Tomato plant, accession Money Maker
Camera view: vertical (180 deg); turntable rotation: 60 degrees
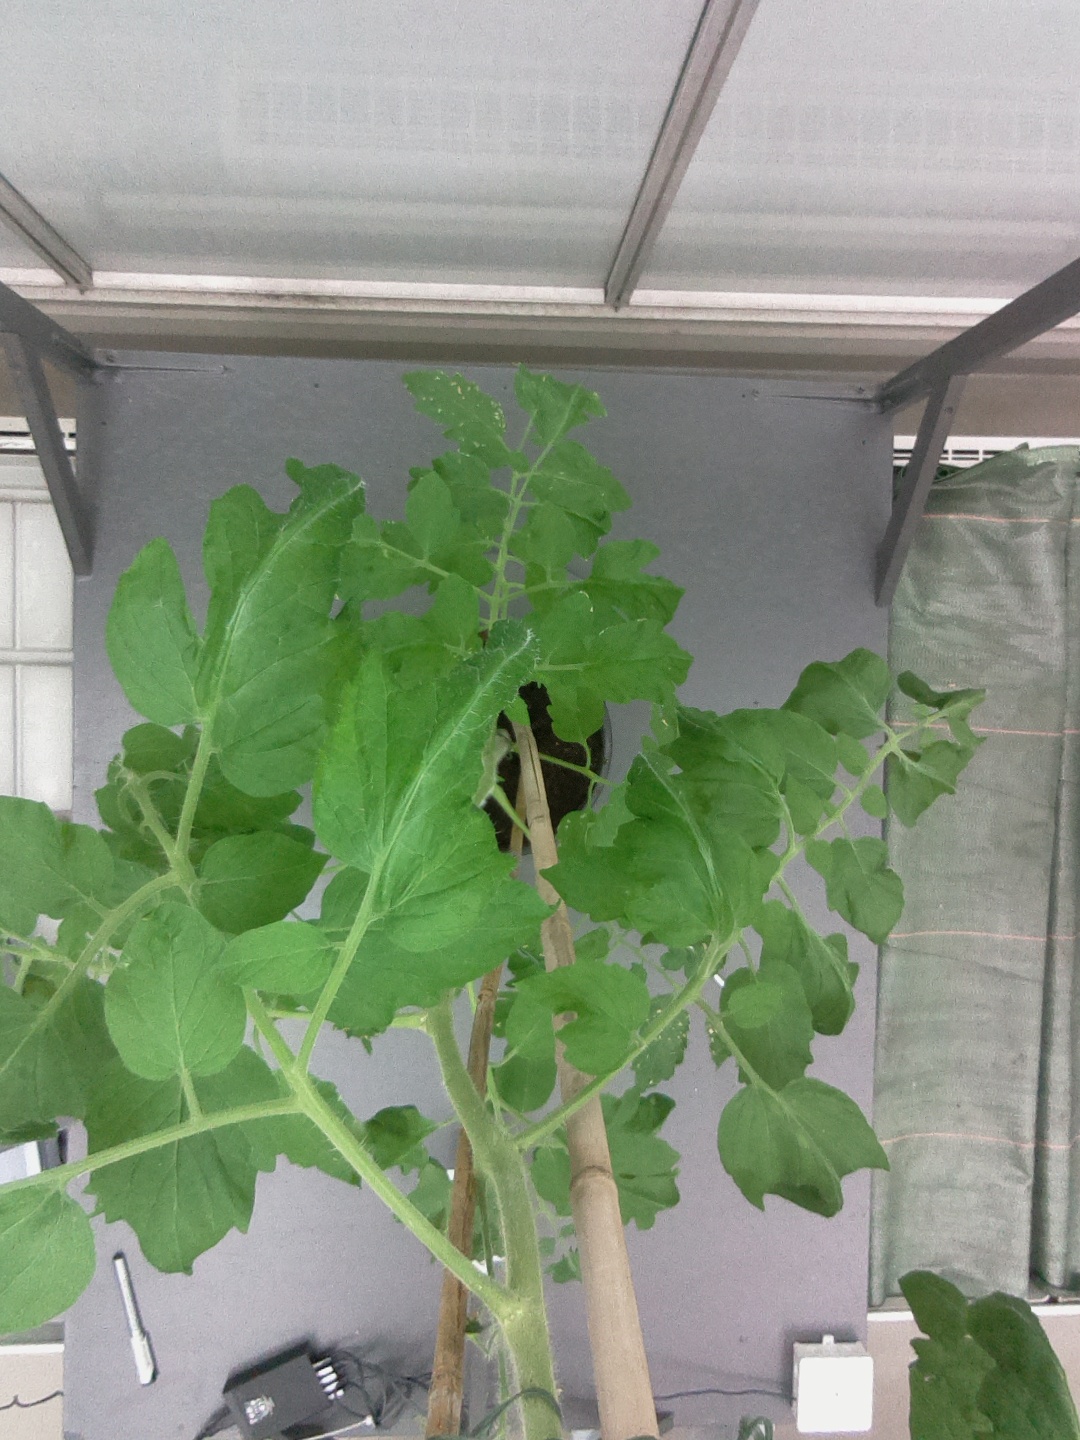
BBCH growth stage 66: Full flowering, 60%-70% of flowers open, more petals falling